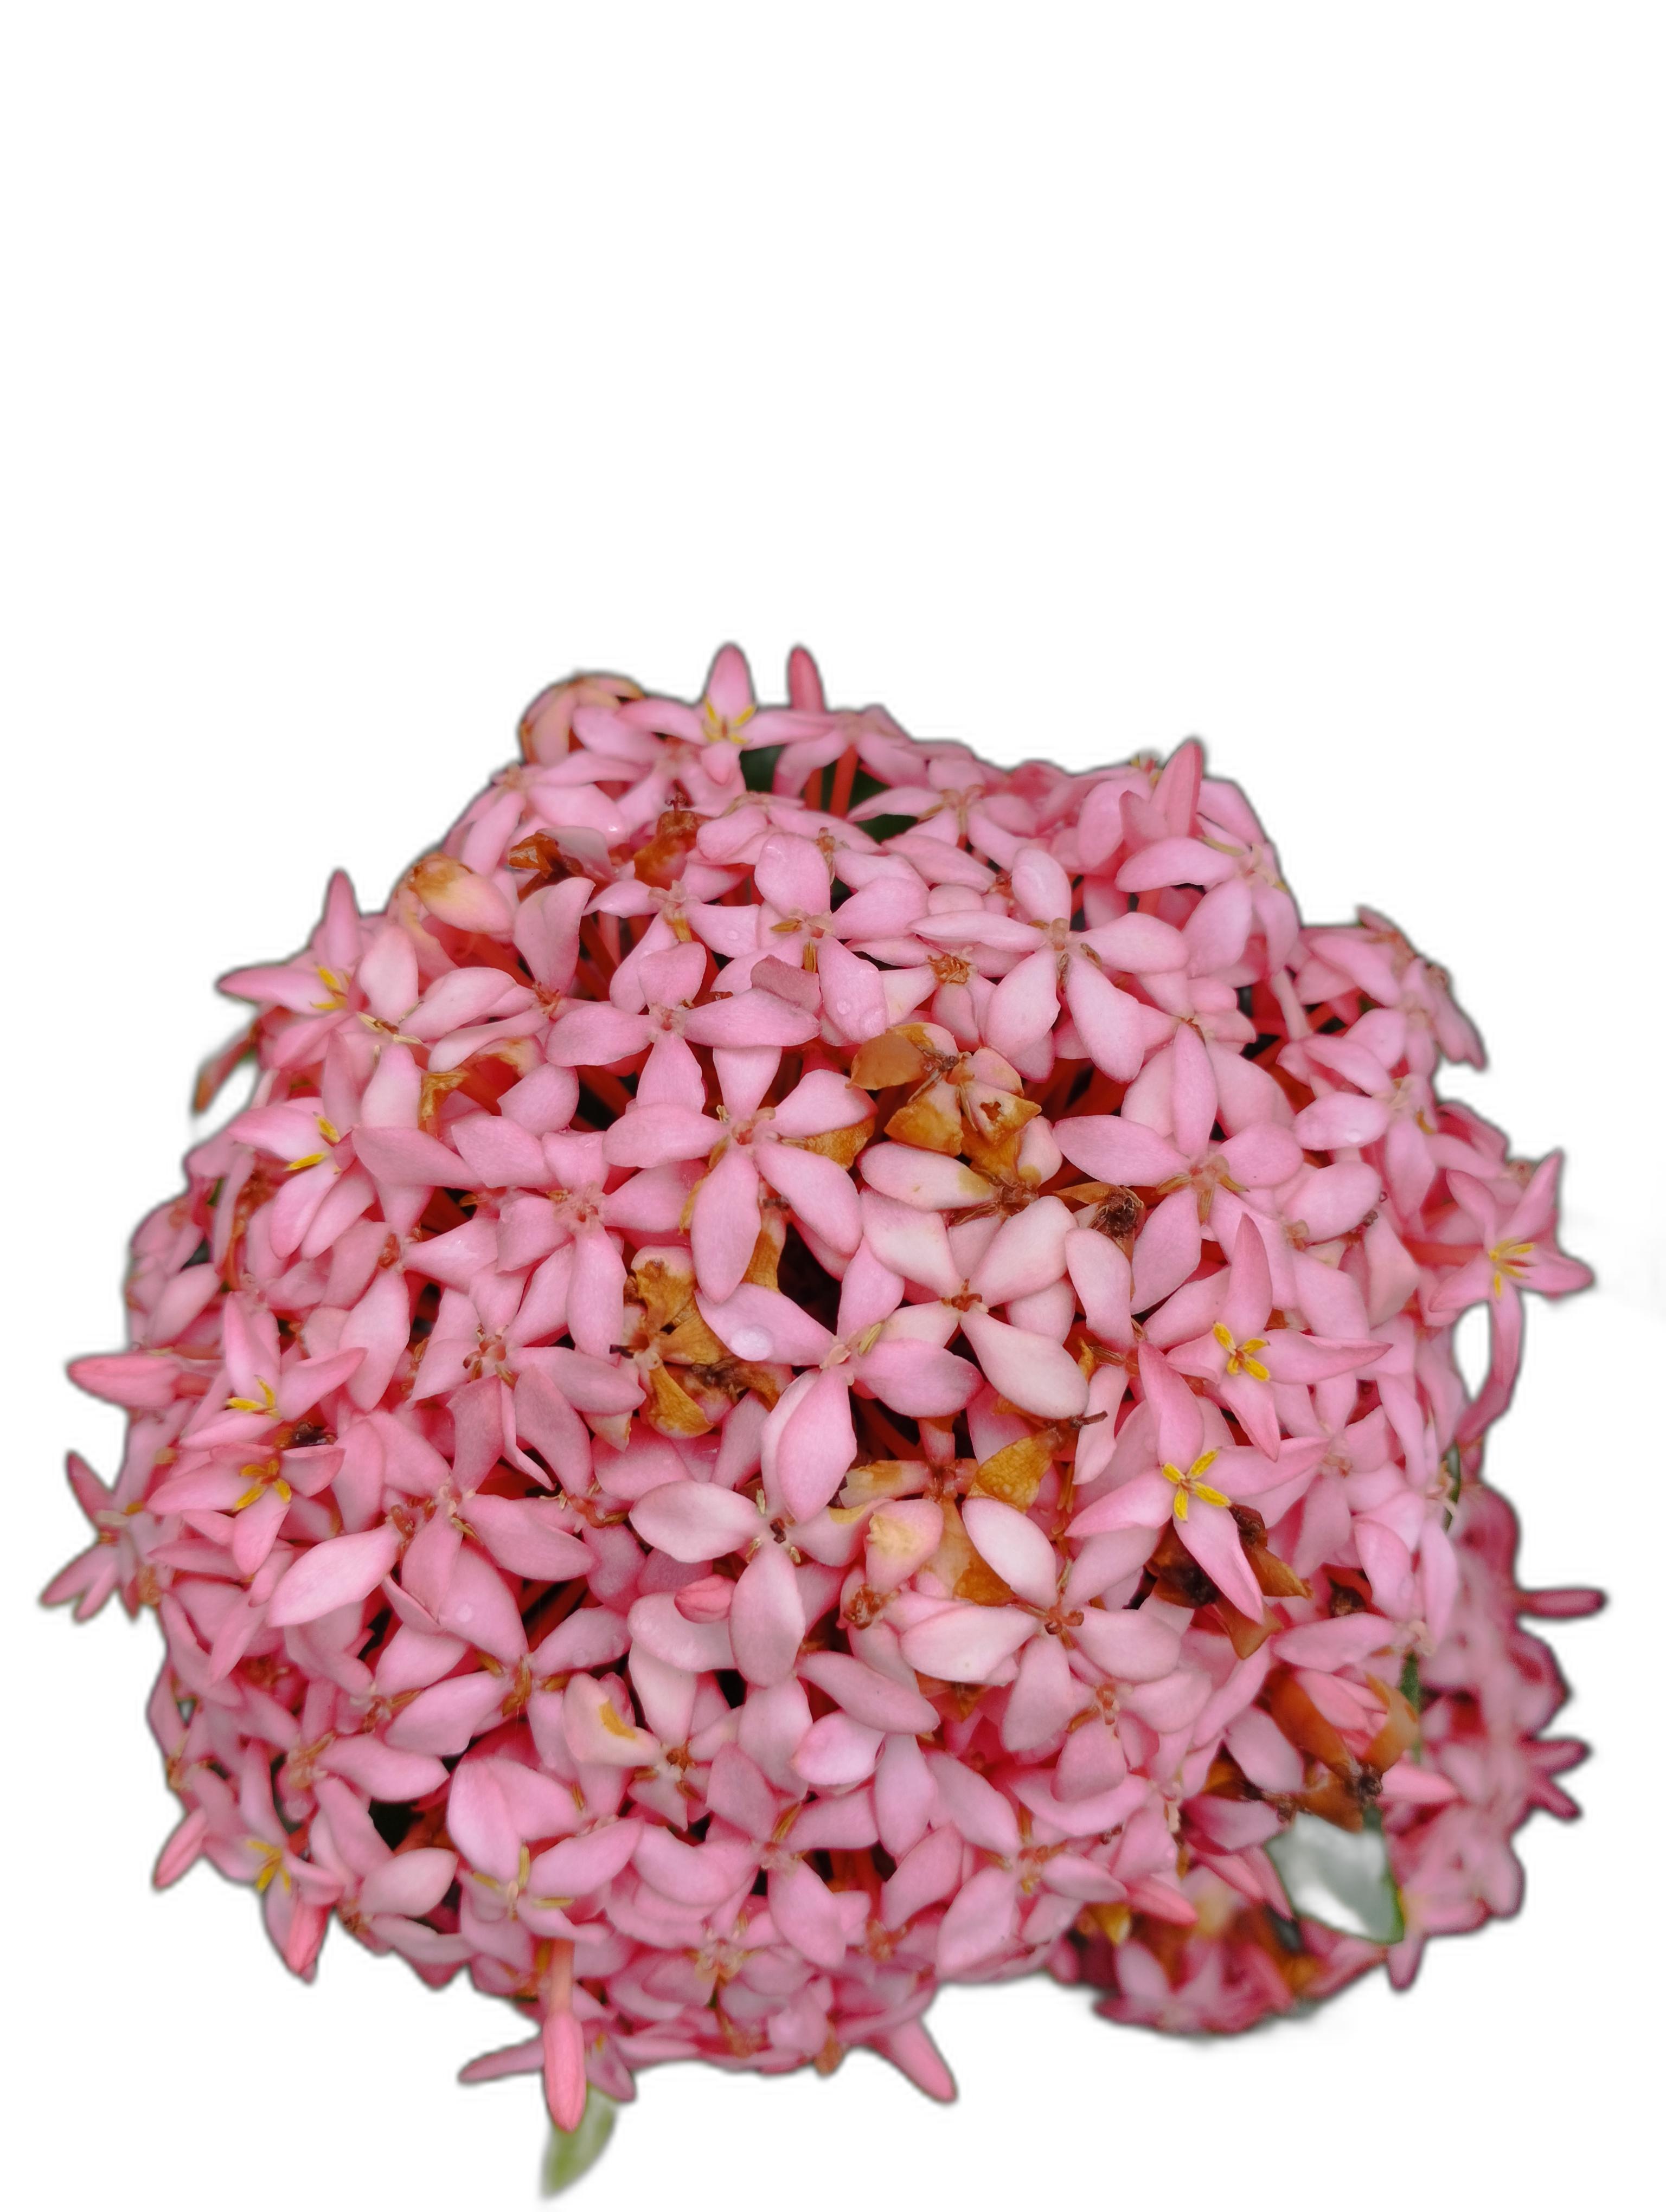
Label: Jungle geranium